Air transport in Yugoslavia

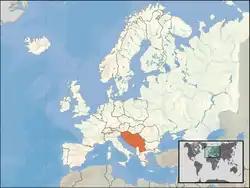
Political map of the former Yugoslavia

After the dissolution of Yugoslavia, each successor country created its own national carrier. During this period, the Yugoslav Wars and the economical sanctions imposed on Yugoslavia significantly contributed to the crisis in the airline sector. After 2000, the growth of the airline industry slightly recovered following the recovery of the tourism sector. The national carriers of the former Yugoslav countries are: